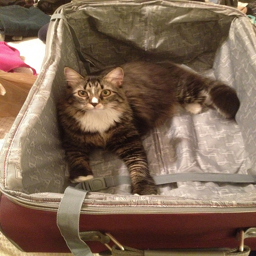
A cat is sitting inside of a suitcase.
The cat isw getting comfortable in the suitcase.
A cat looks out of a suitcase laying on a flat surface.
a cat laying in an open luggage bag
the small cat is sitting inside a suitcase